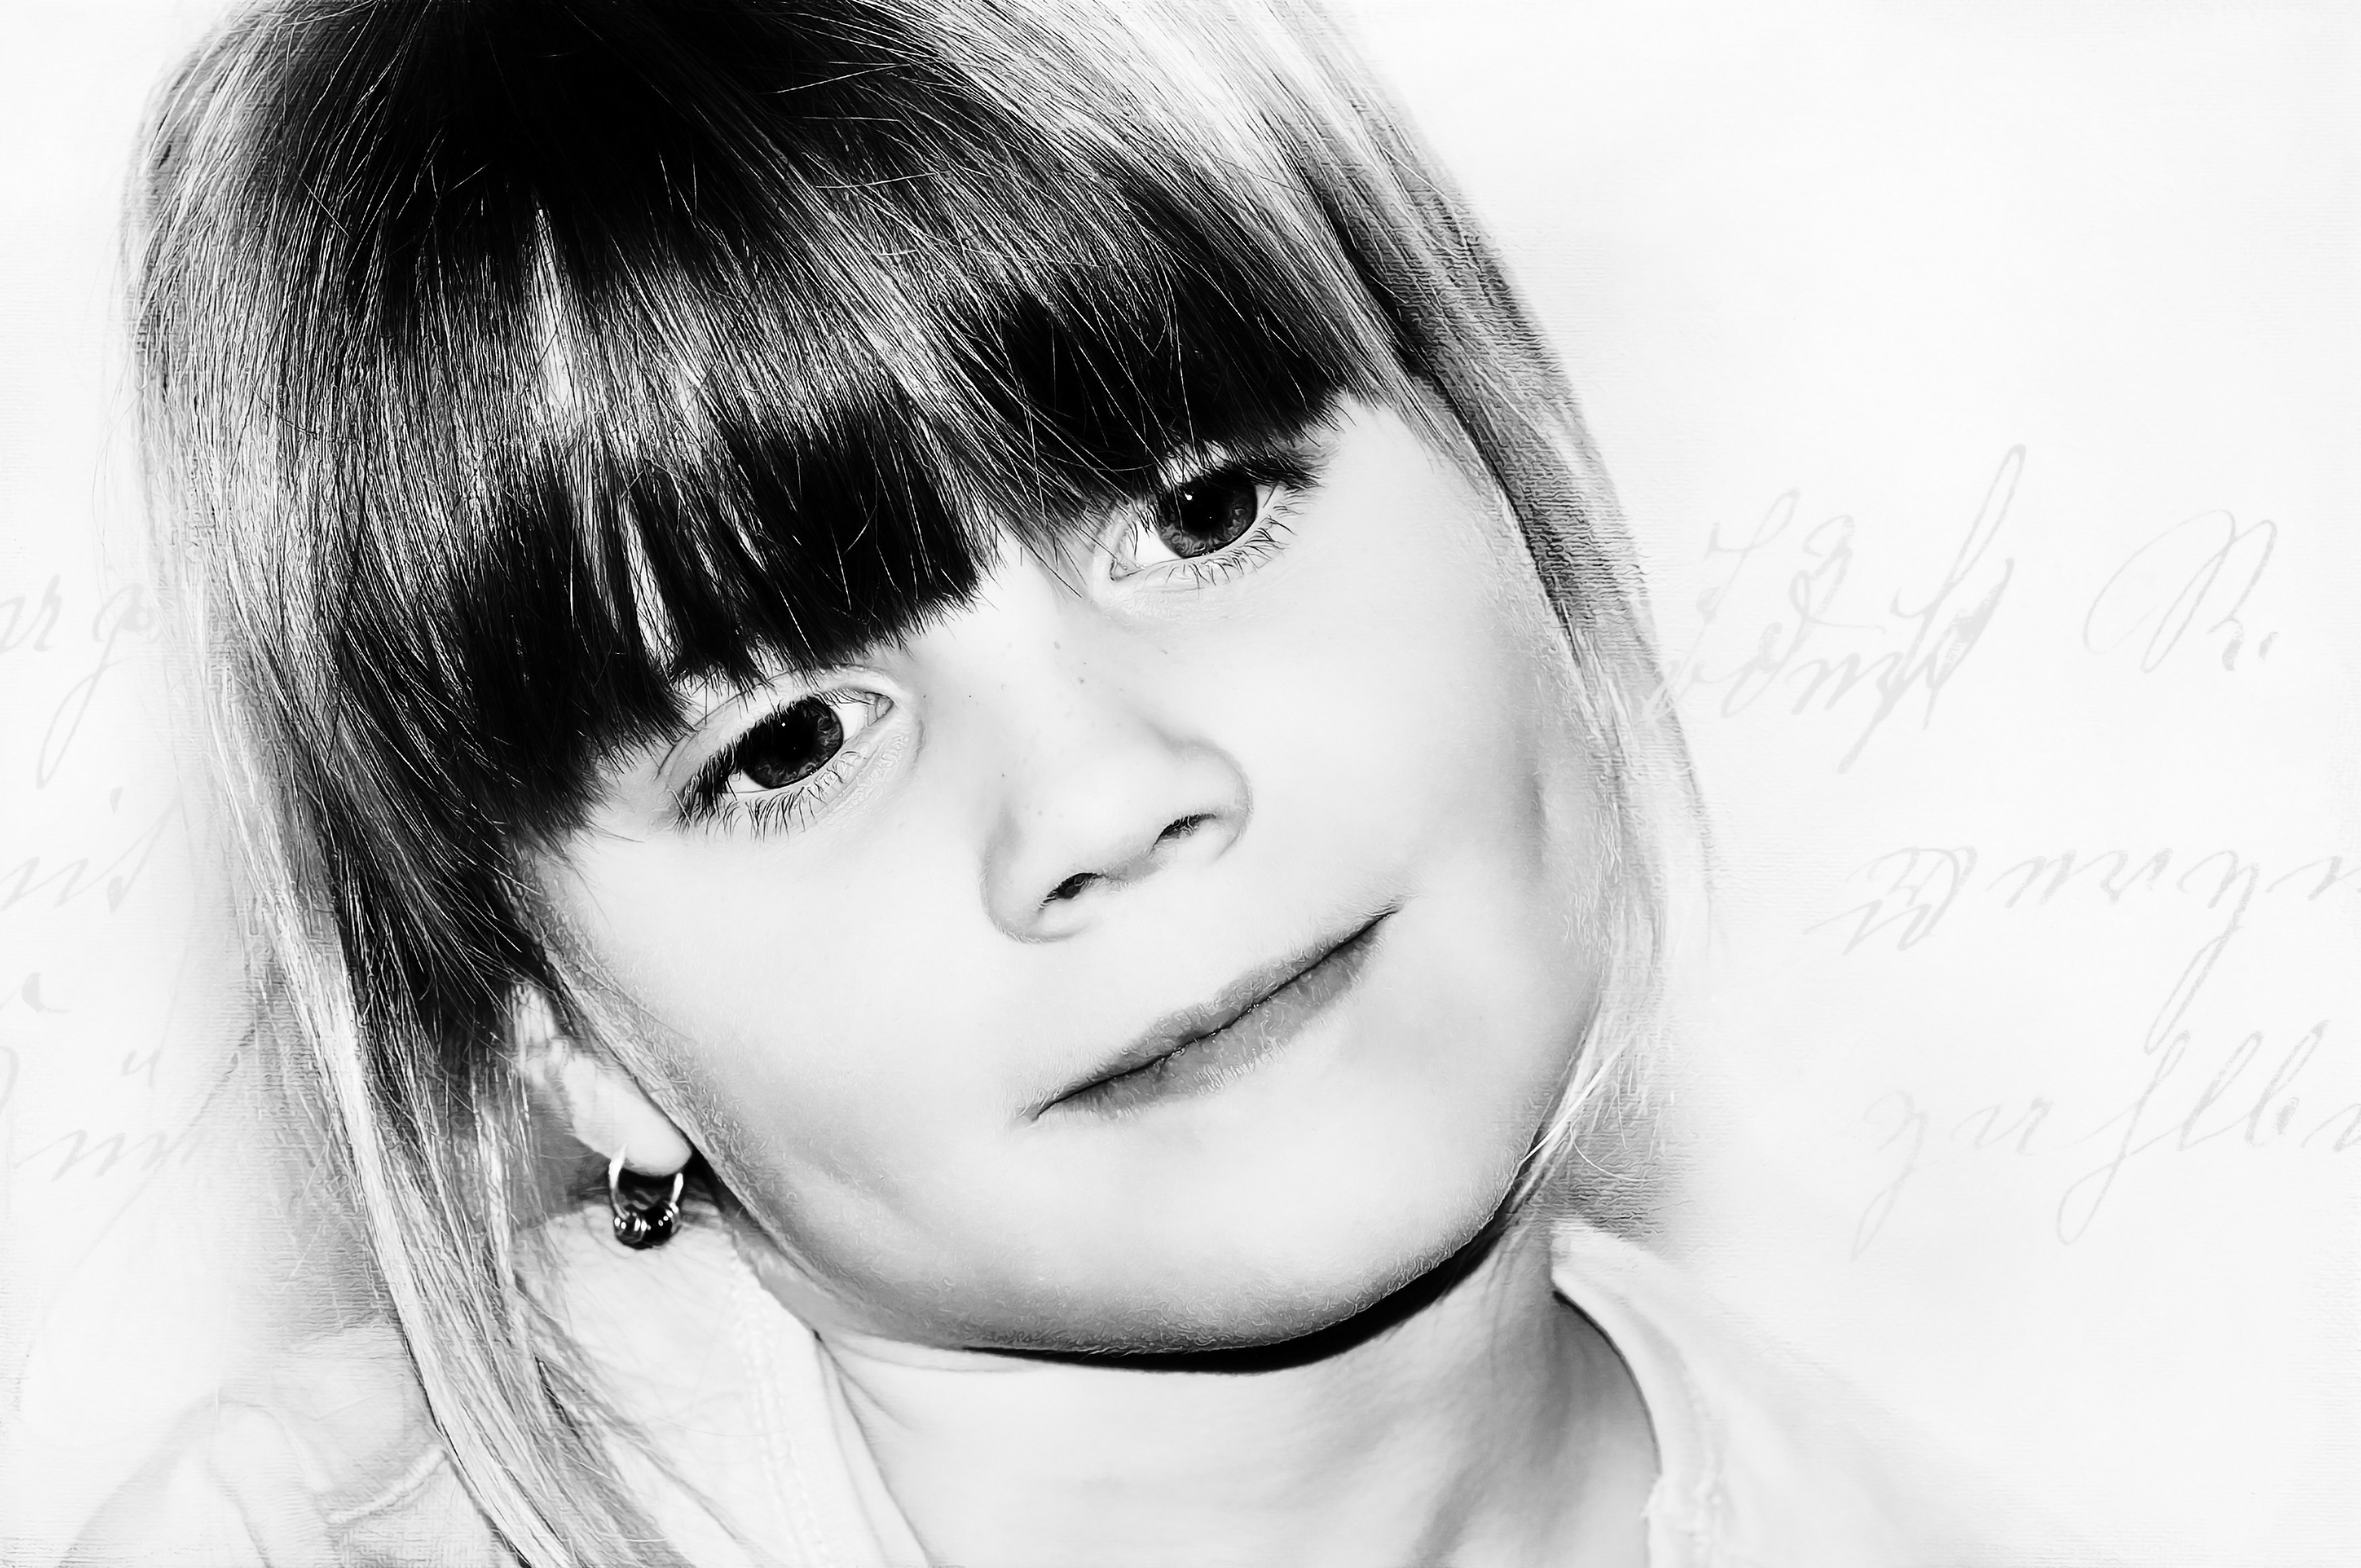
person, black and white, girl, white, photography, view, portrait, model, child, black, monochrome, facial expression, smile, painting, close up, face, nose, eye, head, photograph, skin, beauty, organ, dreamy, emotion, photo shoot, digital painting, black and white recording, brown hair, monochrome photography, portrait photography